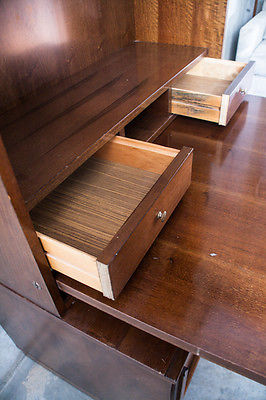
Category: cabinet